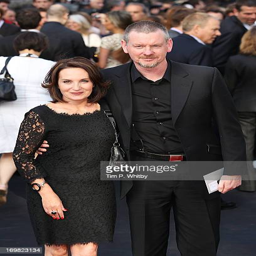
woman and actor attend the world premiere